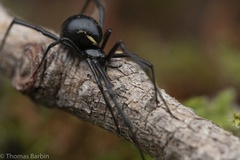
Species: Lactrodectus_hesperus